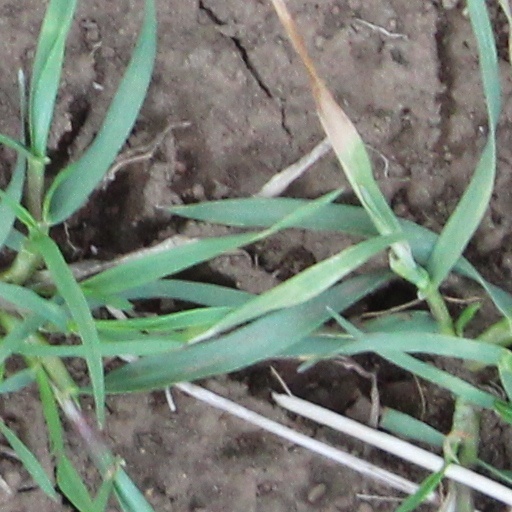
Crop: wheat